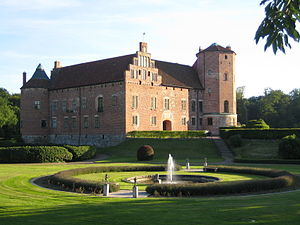
Torup slot
Torup slot set fra nord
Torup, er et slot i Bare herred i Skåne, Sverige. Torup er et af Nordens bedst bevarede middelalderslotte.